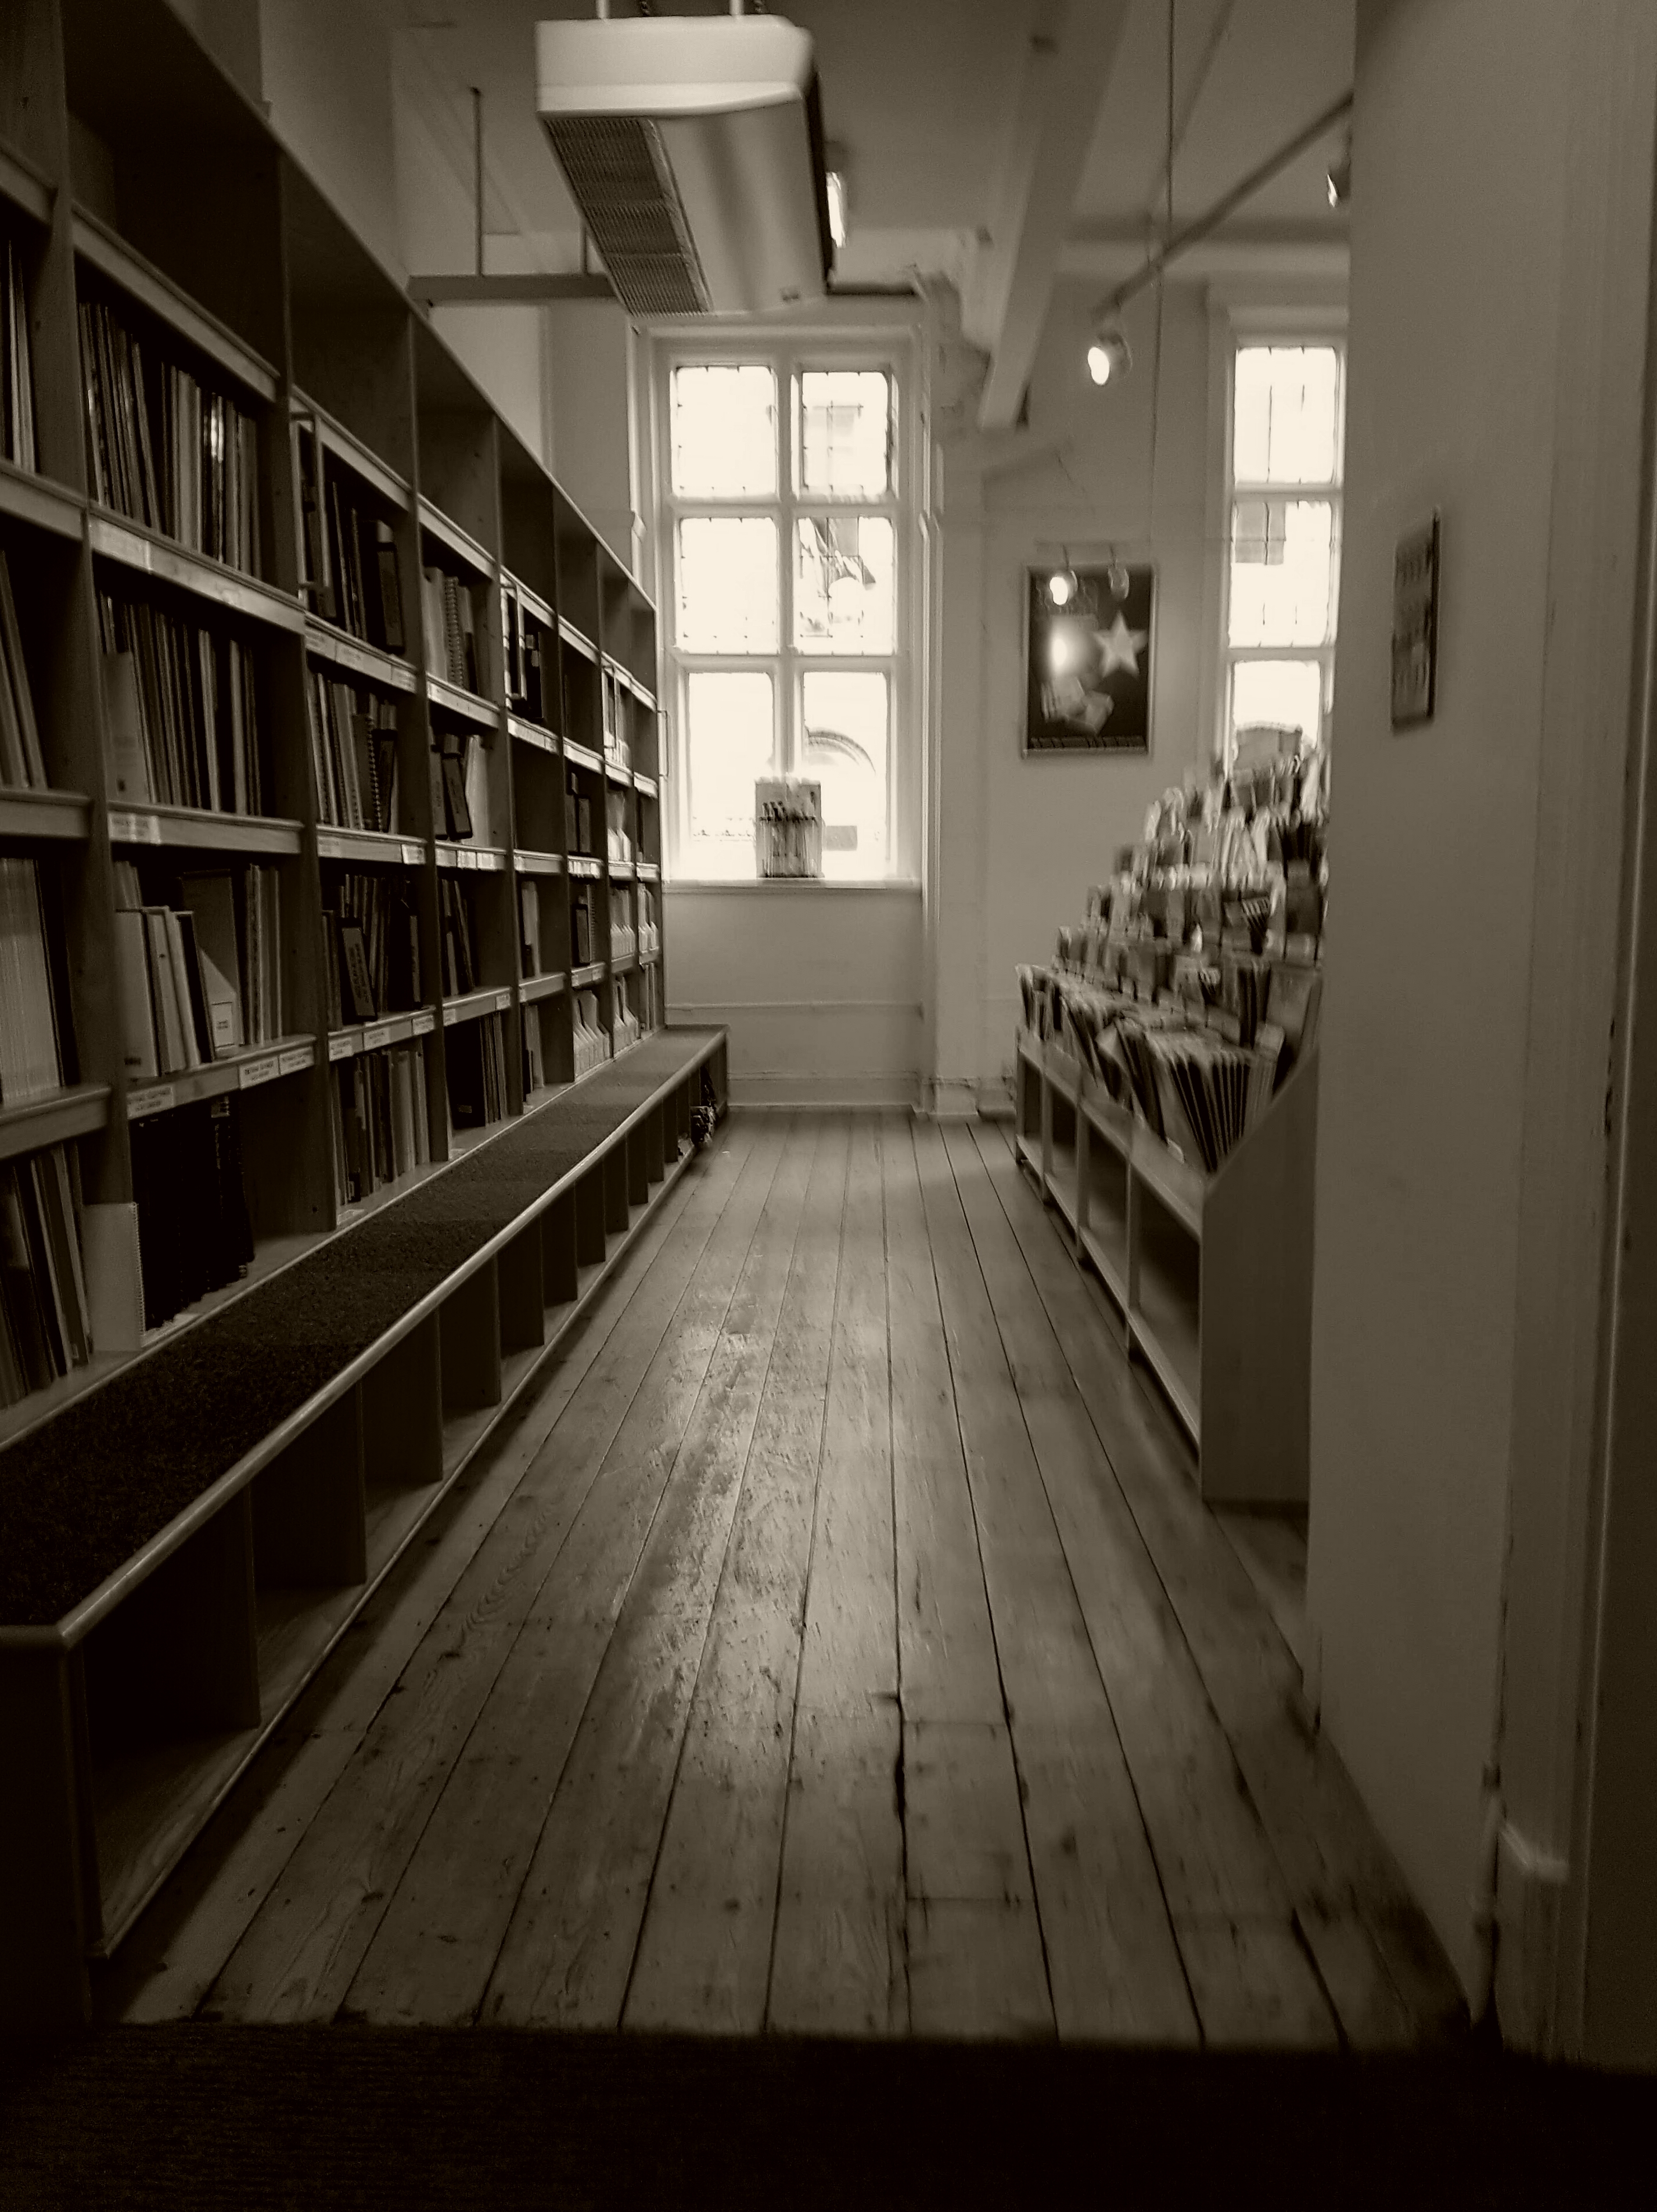
wood, white, floor, hall, black, monochrome, interior design, library, design, shape, monochrome photography